Sky position (RA, Dec in degrees): 198.911, 4.77
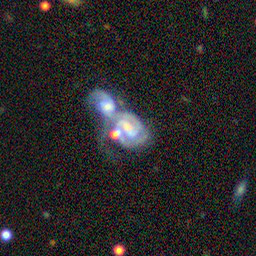
Galaxy morphology: Merging Galaxies